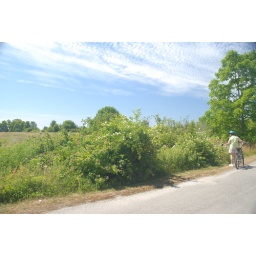
White and pink wild roses beside the road, Sandbanks Provincial Park, Prince Edward County, Ontario